Inbreeding in fish

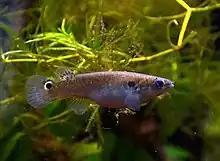
A Mangrove Killifish in the aquarium tropical du Palais de la Porte Dorée, in Paris

Inbreeding depression is considered to be due largely to the expression of homozygous deleterious recessive mutations. This is the consequence of mating between related parents, causing a decrease in fitness in the offspring. Outcrossing between unrelated individuals results in the beneficial masking of deleterious recessive mutations in progeny.